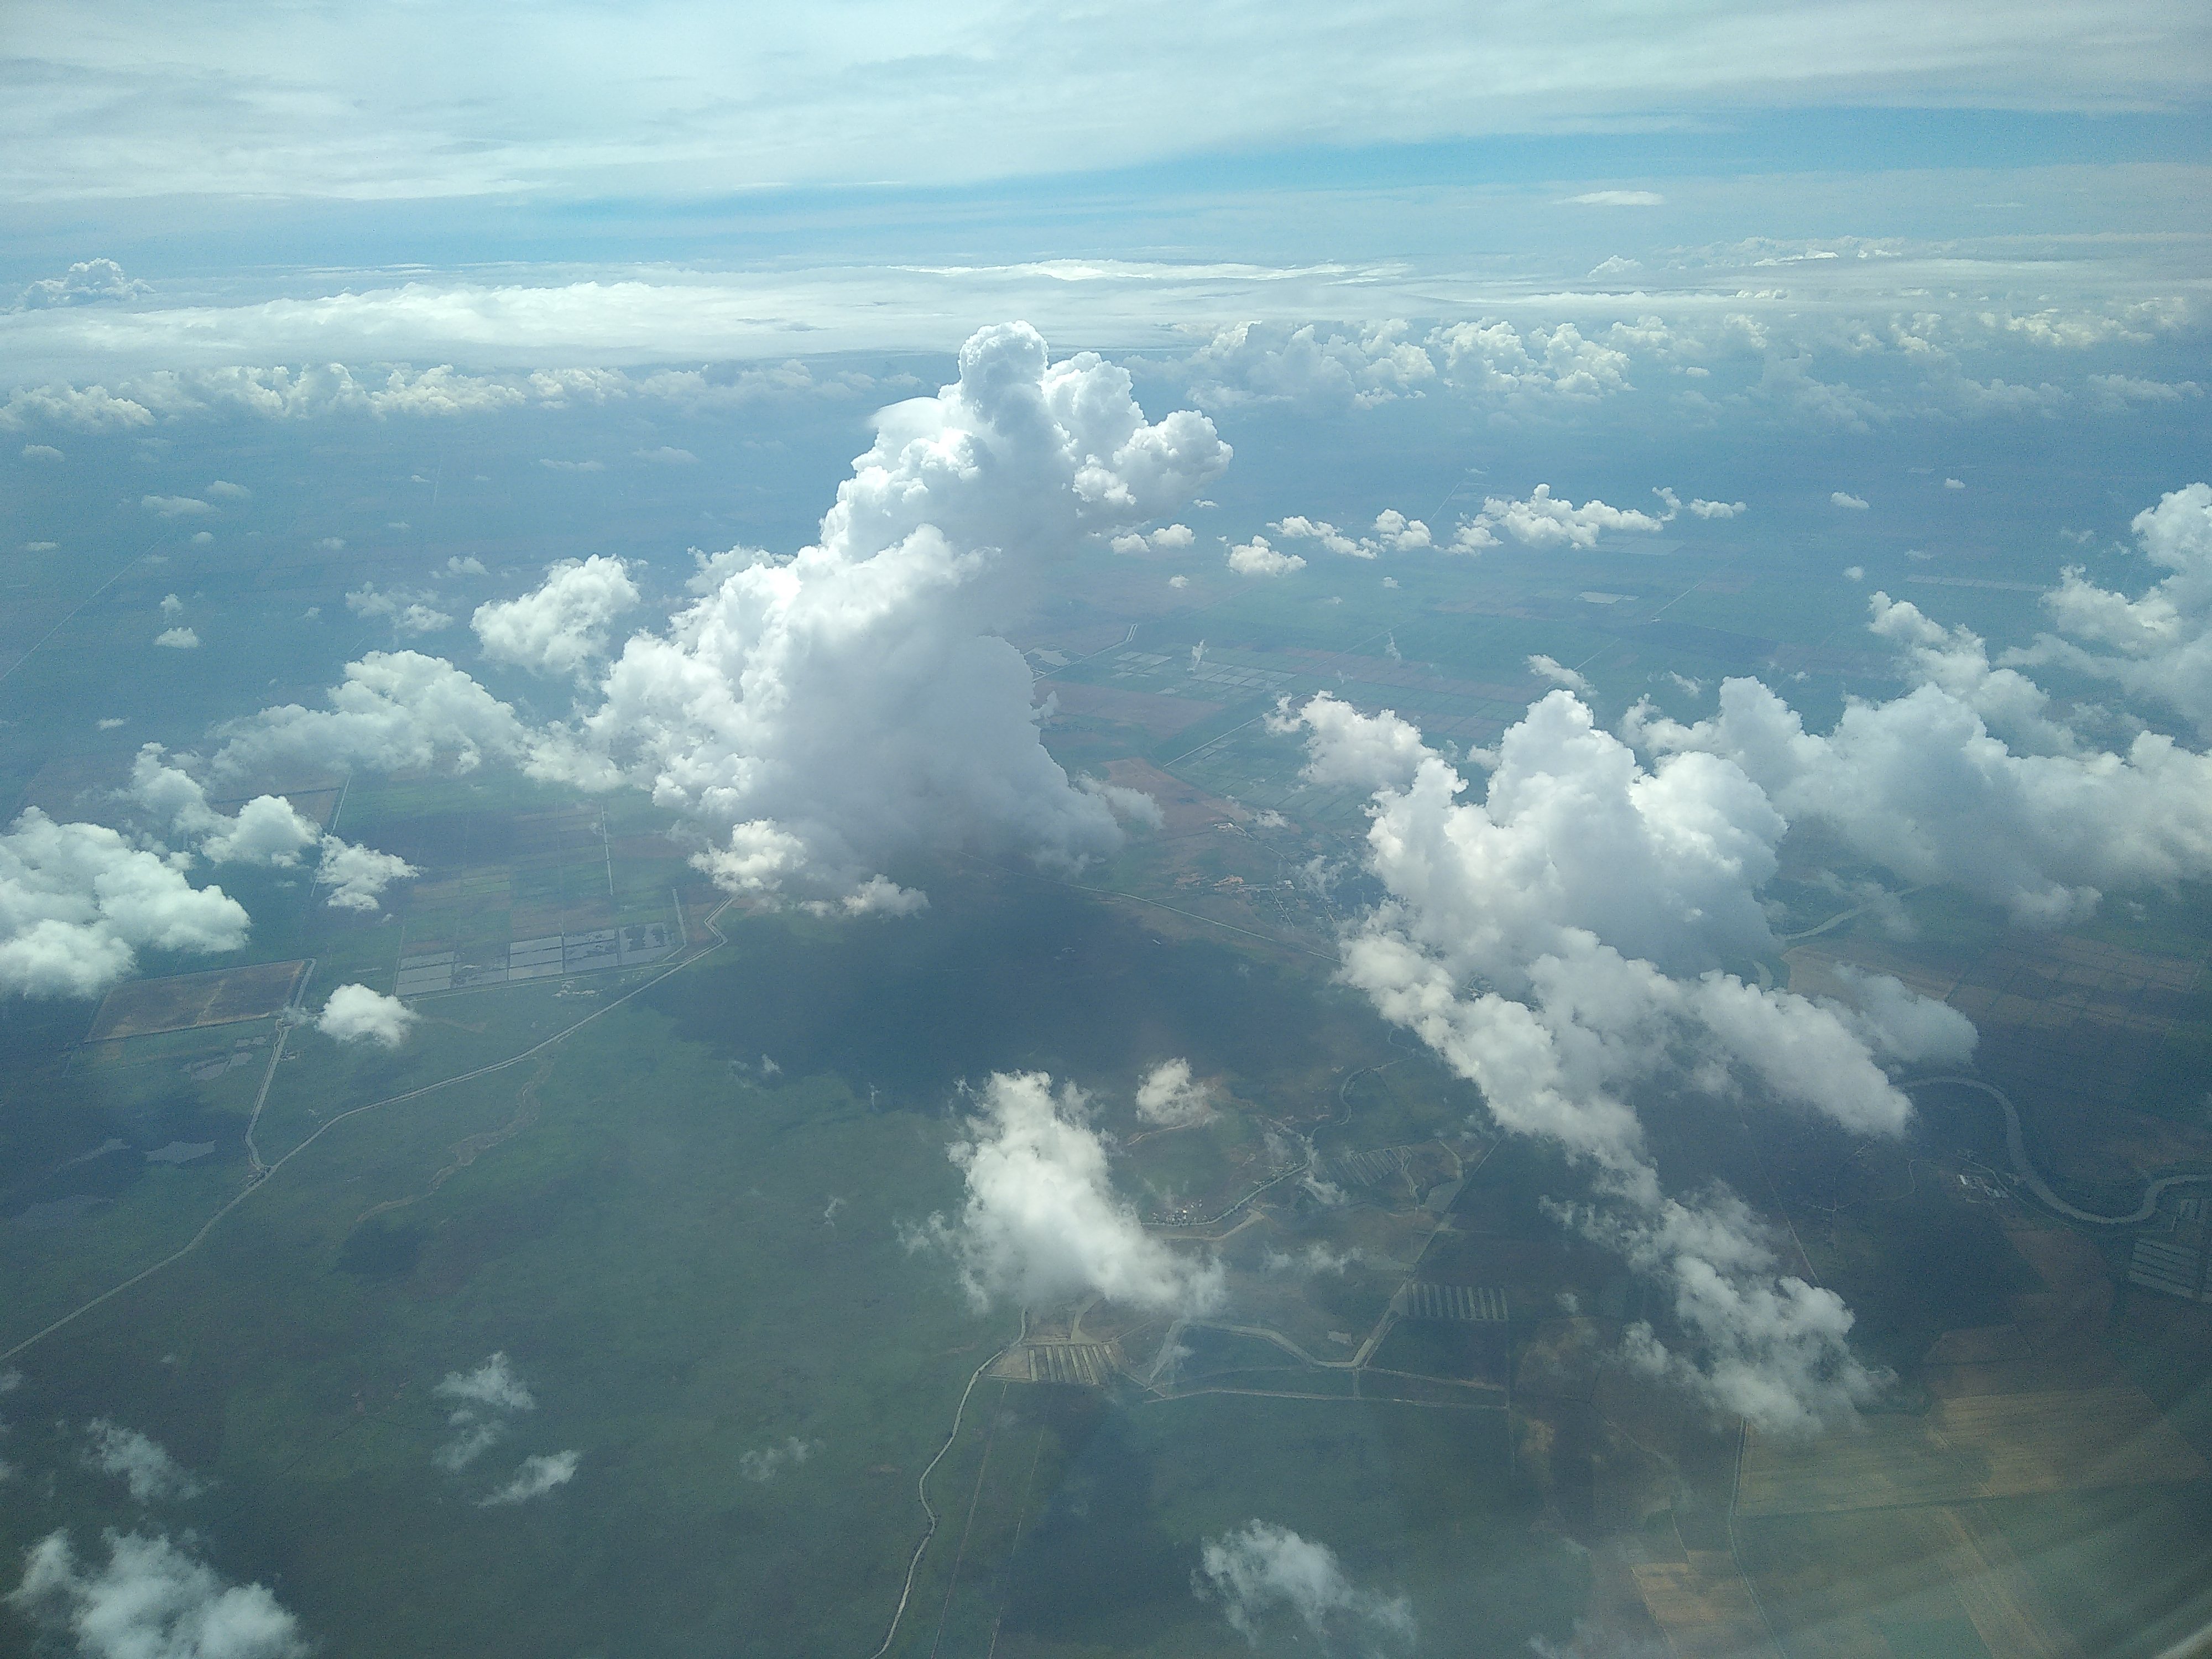
sky, cloud, atmosphere, water, azure, air travel, natural landscape, wing, cumulus, landscape, geological phenomenon, mountain range, airline, horizon, bird's eye view, meteorological phenomenon, ocean, flight, flap, ice cap, aerial photography, sound, liquid, massif, arctic, earth, island, sea, city